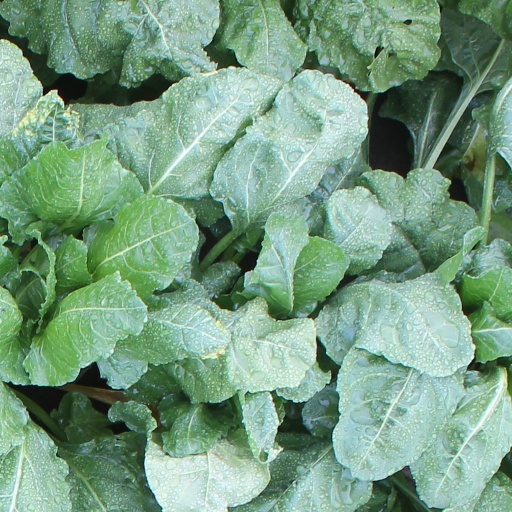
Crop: sugar beet